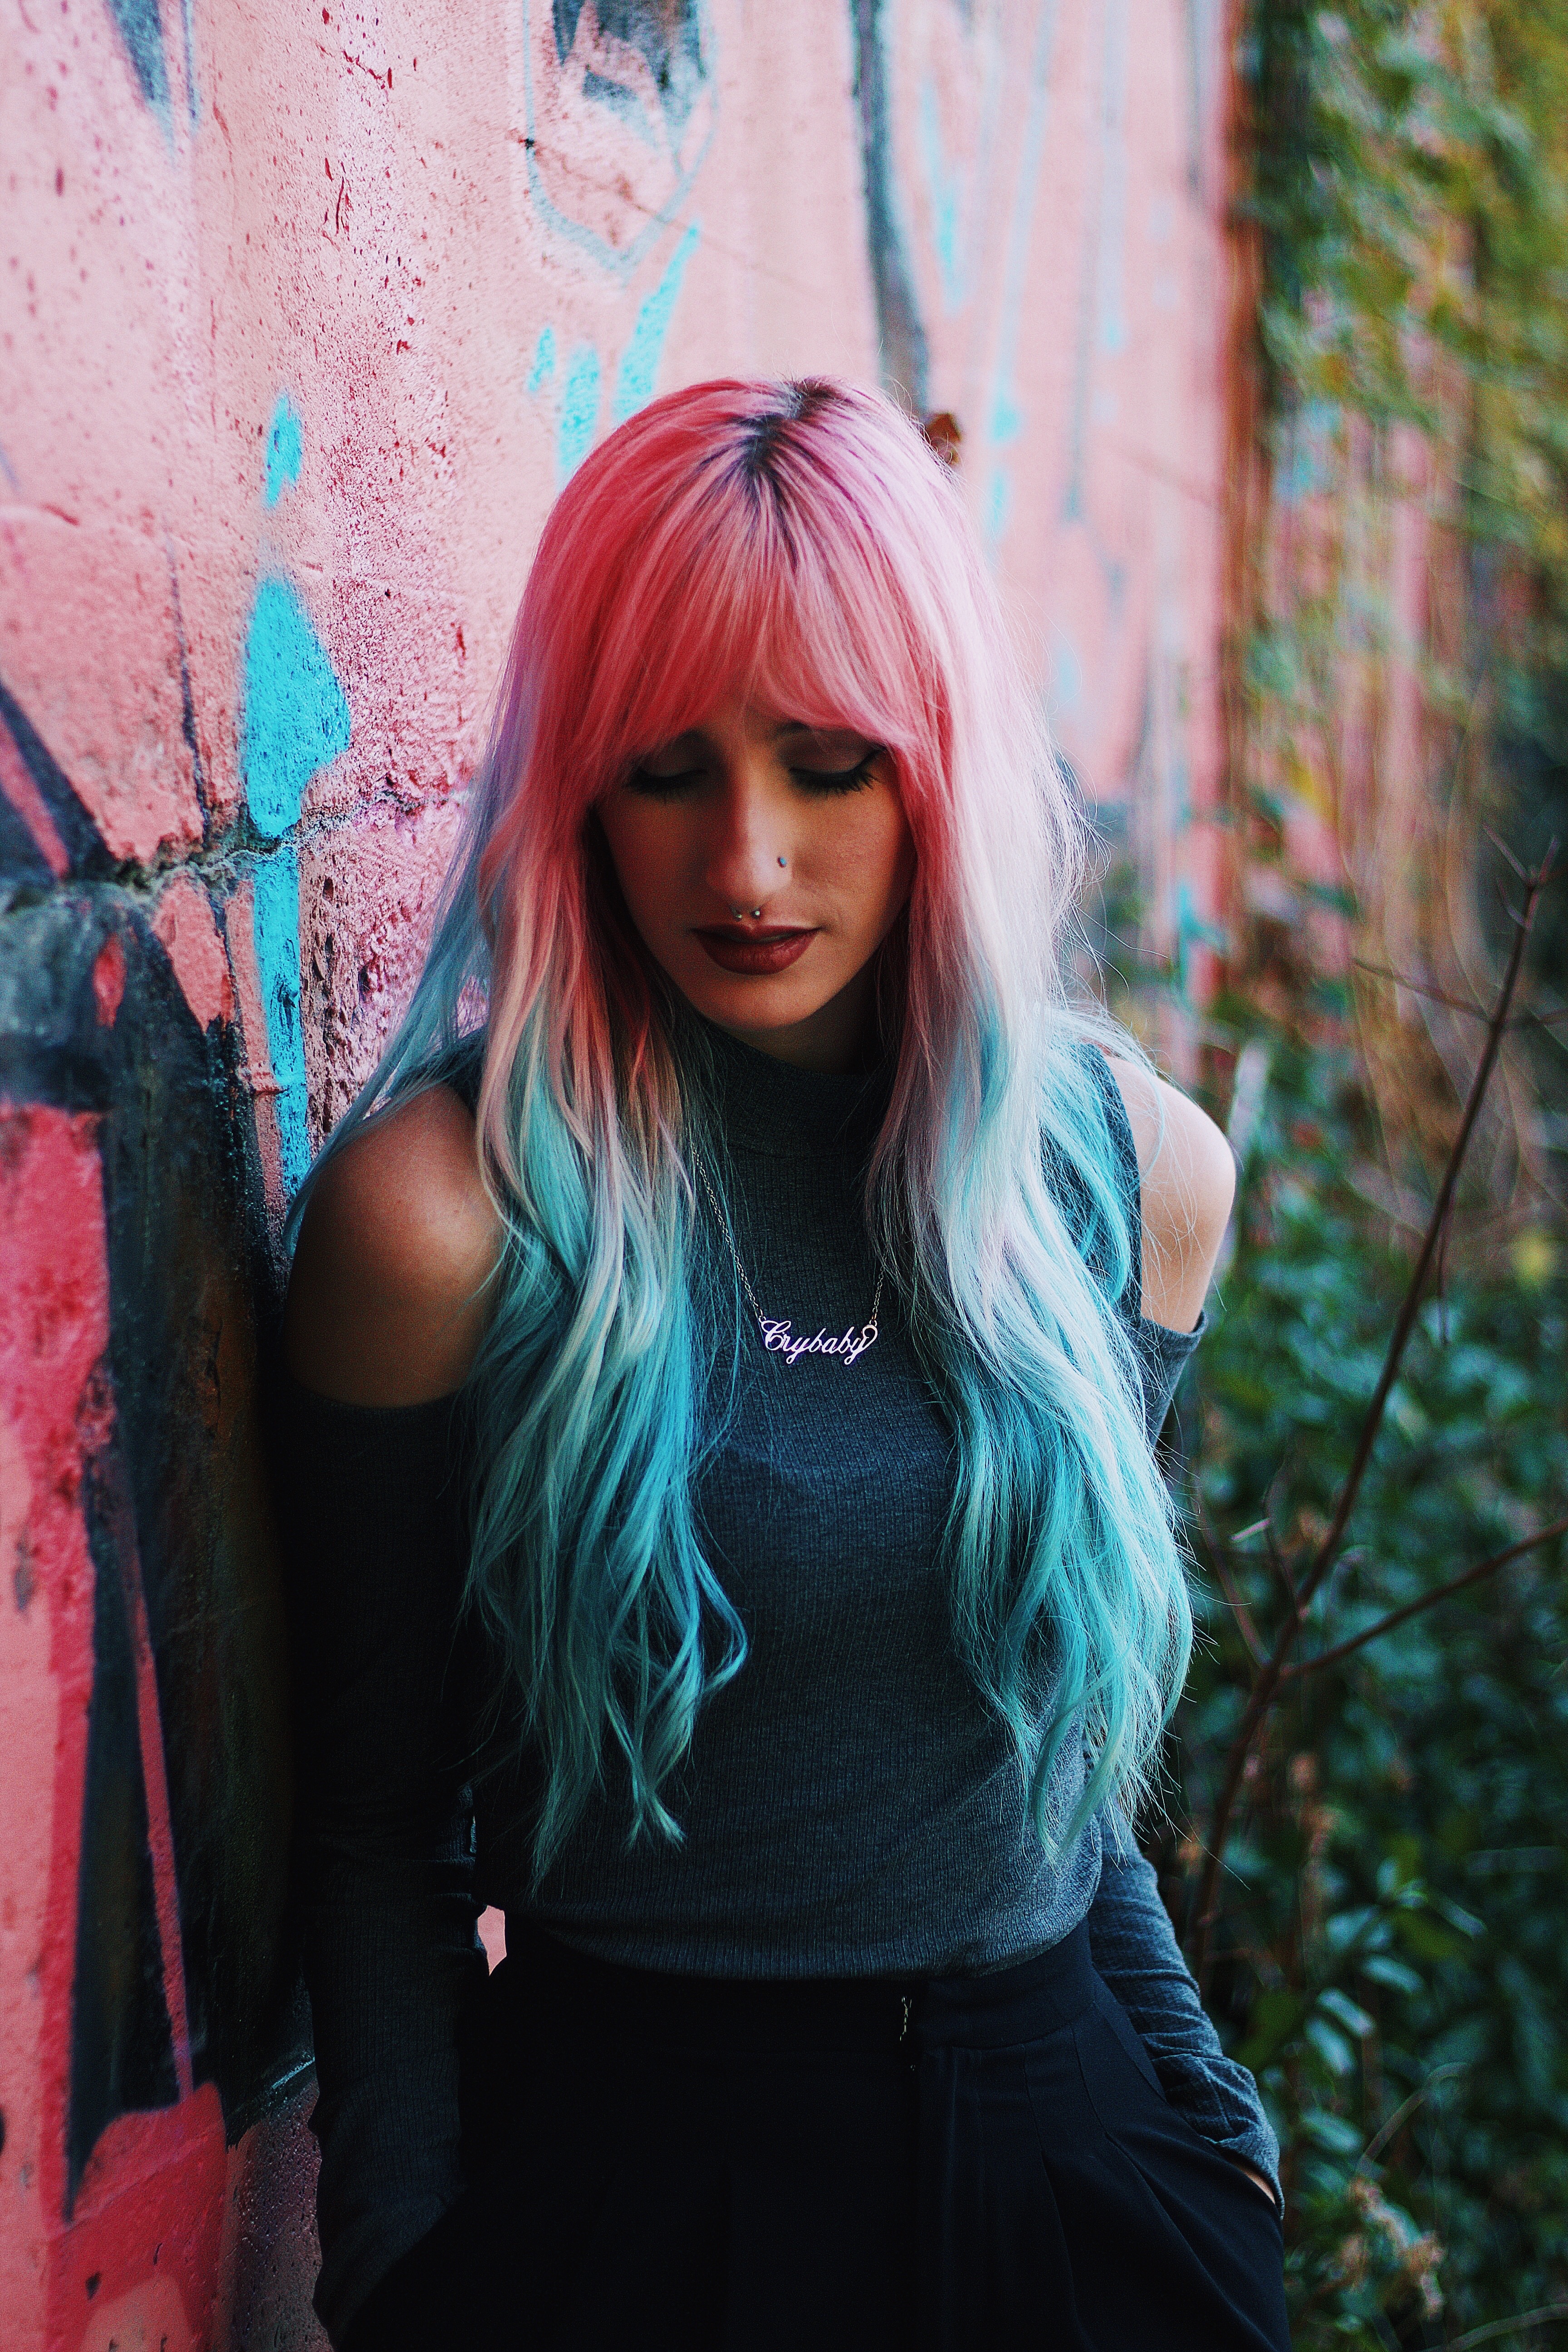
girl, hair, photography, model, red, color, fashion, blue, clothing, lady, long hair, eye, beauty, blond, costume, photo shoot, goth subculture